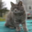
Label: cat